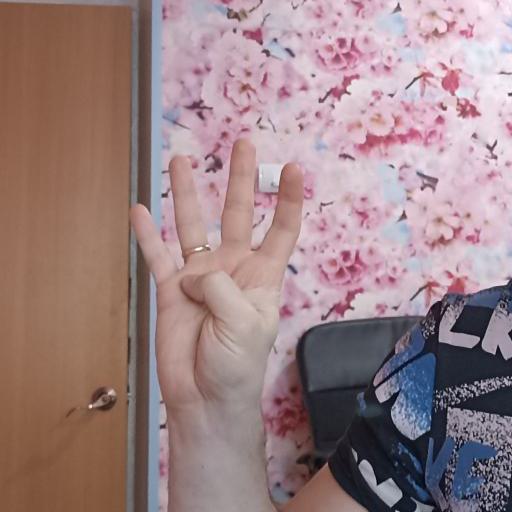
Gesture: four